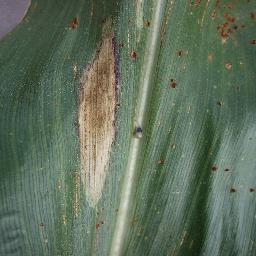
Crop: corn
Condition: (maize)_northern_blight